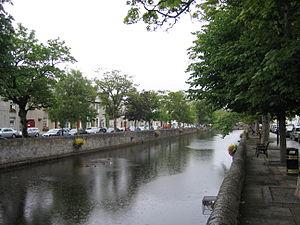
Westport est une ville du comté de Mayo située dans la province de Connacht sur la côte ouest de l’Irlande.